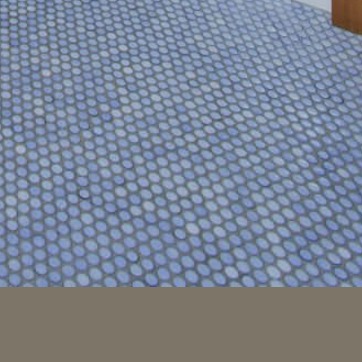
Material: tile